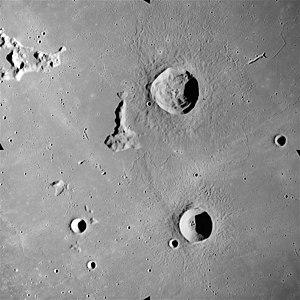
Joseph-Nicolas Delisle, dit Delisle le cadet ou le jeune, né le 4 avril 1688 et mort le 11 septembre 1768 à Paris, est un astronome et cartographe français.
Diophantus est un Cratère d'impact lunaire situé sur de la face visible de la Lune à l'ouest de la Mare Imbrium. Il se situe au sud du cratère Delisle. Au nord du cratère Diophantus, s'étend un sillon dénommé Rima Diophantus. Les rebords du cratère ne sont pas érodés et sont entourés d'un terrain légèrement bosselé. Un petit craterlet est visible au sud-ouest du contour du cratère.